Social entrepreneurship

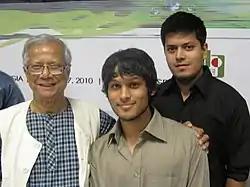
Grameen Bank founder and Nobel Peace Prize winner Muhammad Yunus (left) with two young social entrepreneurs (right)

Social entrepreneurship is an approach by individuals, groups, start-up companies or entrepreneurs, in which they develop, fund and implement solutions to social, cultural, or environmental issues. This concept may be applied to a wide range of organizations, which vary in size, aims, and beliefs. For-profit entrepreneurs typically measure performance using business metrics like profit, revenues and increases in stock prices. Social entrepreneurs, however, are either non-profits, or they blend for-profit goals with generating a positive "return to society". Therefore, they use different metrics. Social entrepreneurship typically attempts to further broad social, cultural and environmental goals often associated with the voluntary sector in areas such as poverty alleviation, health care and community development.